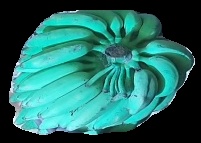
Variety: elakki-bale
Grade: grade3